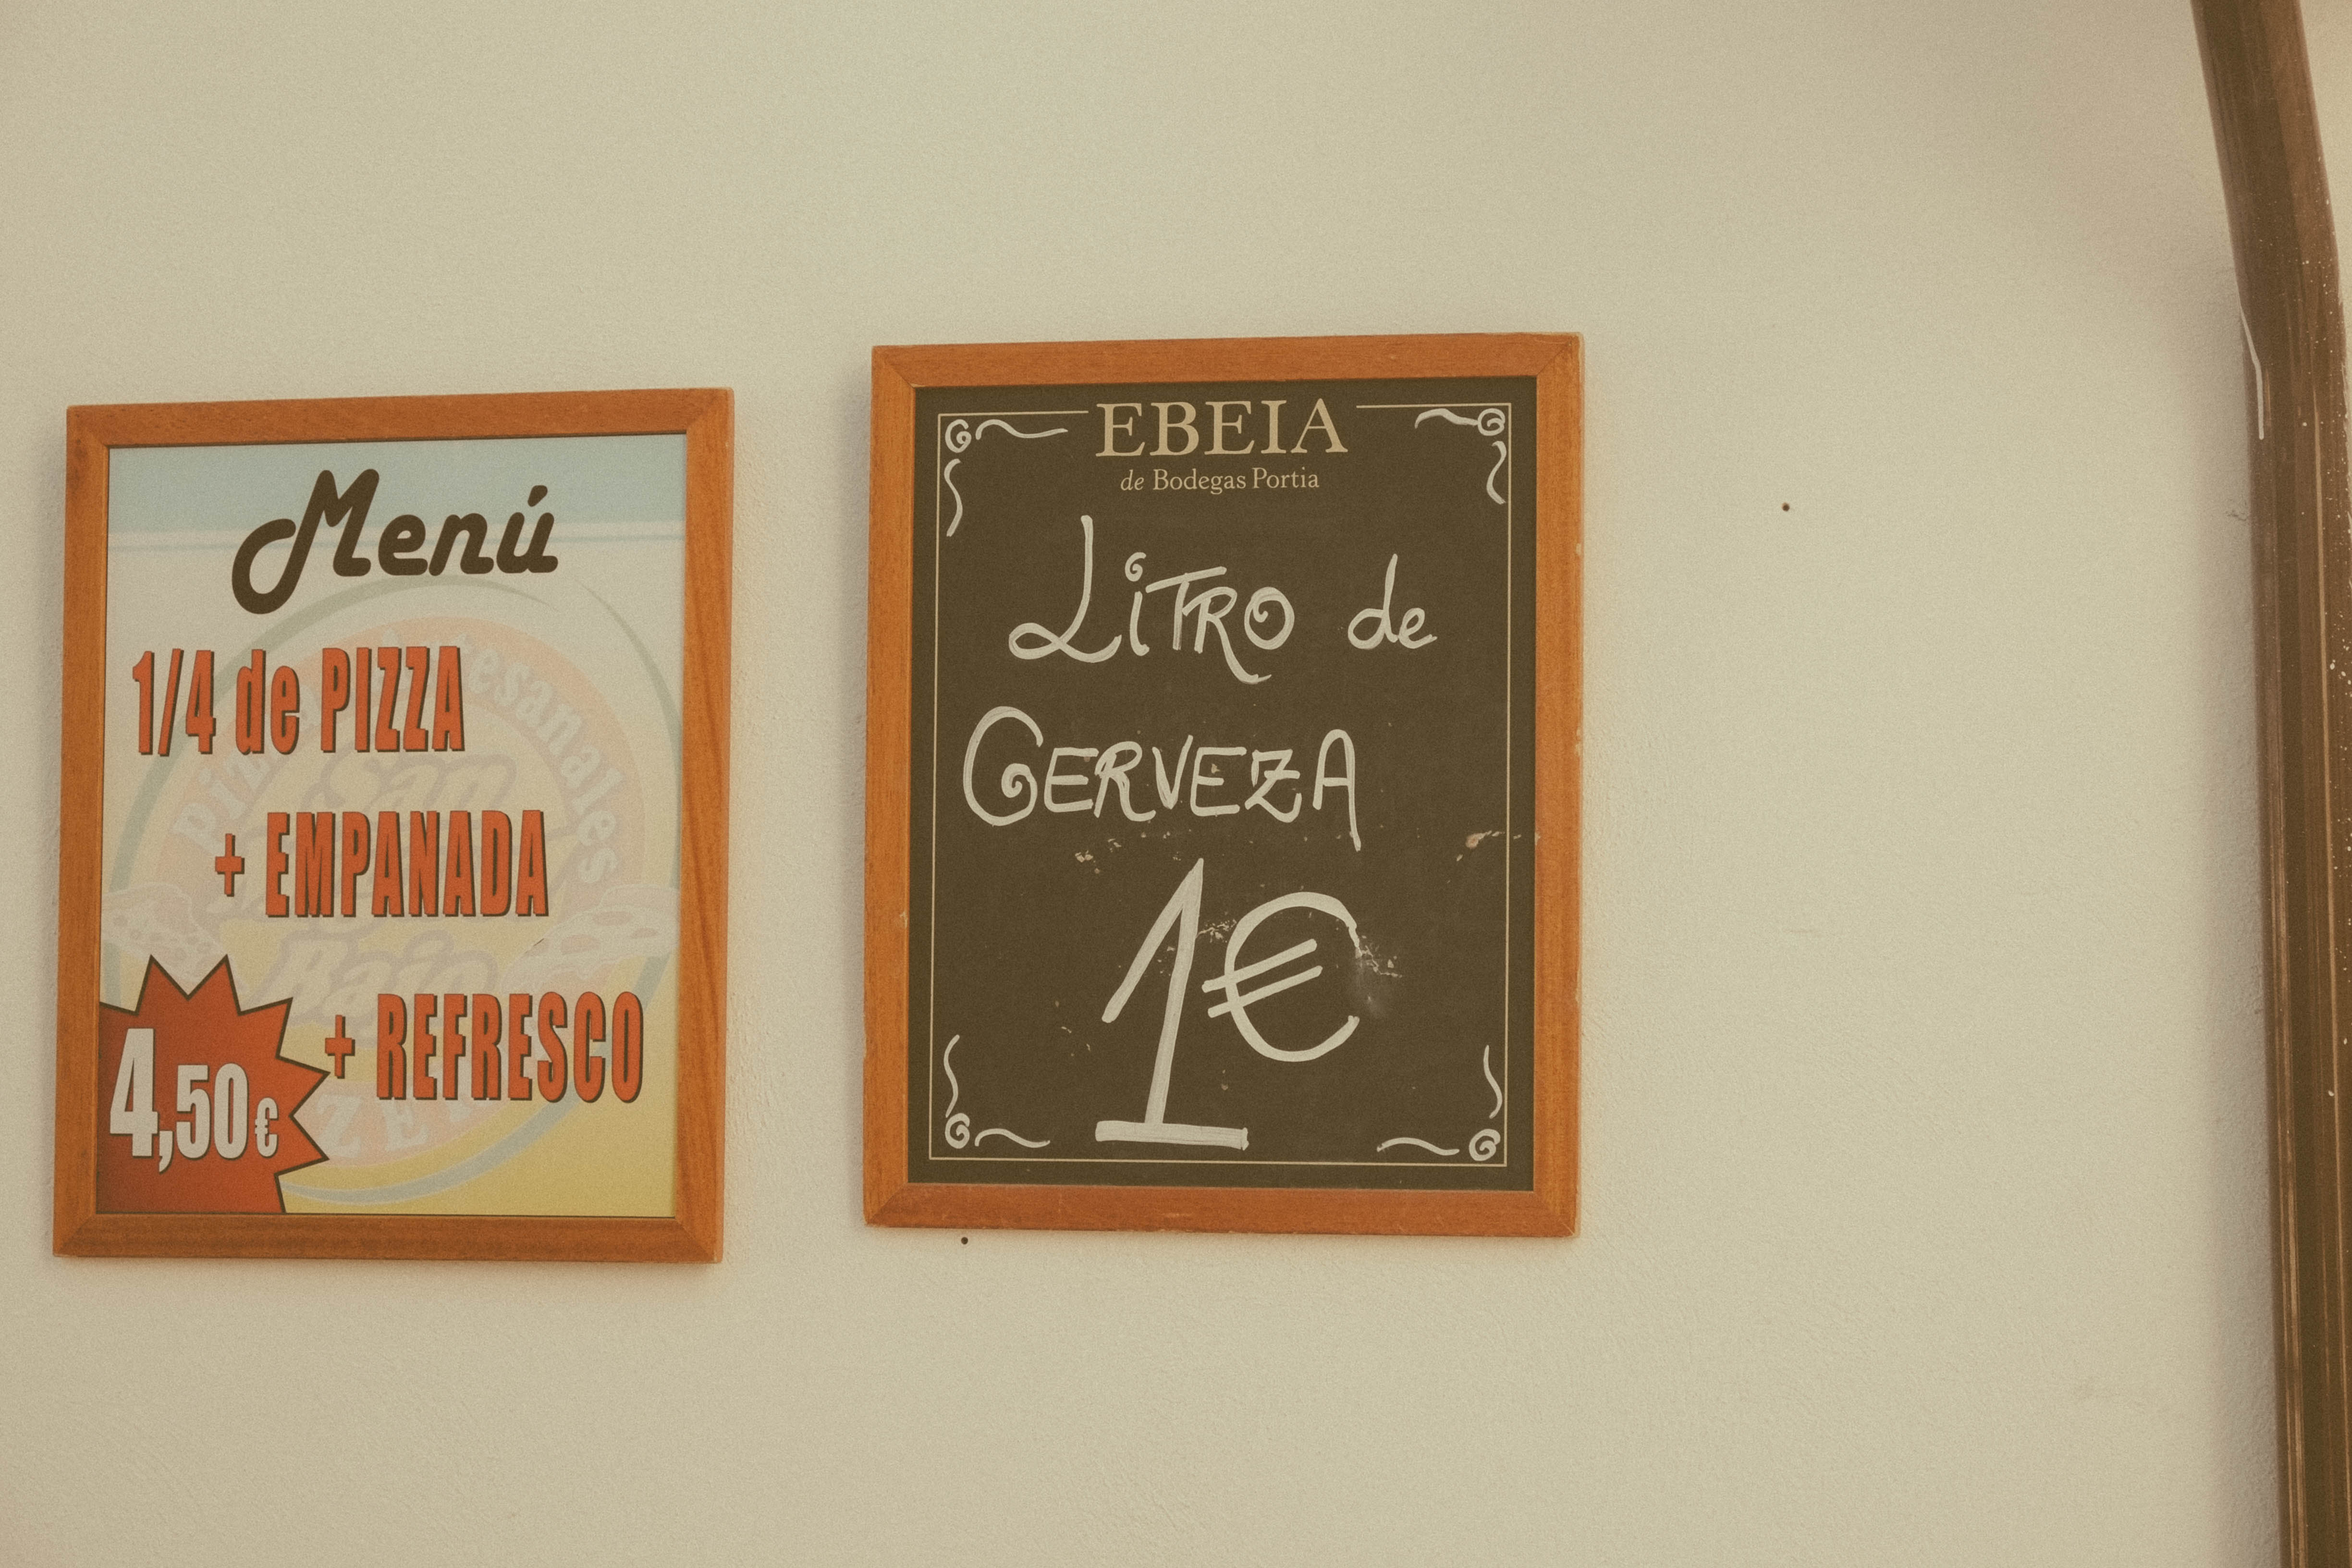
writing, brand, art, design, andalusia, picture frame, calligraphy, granada